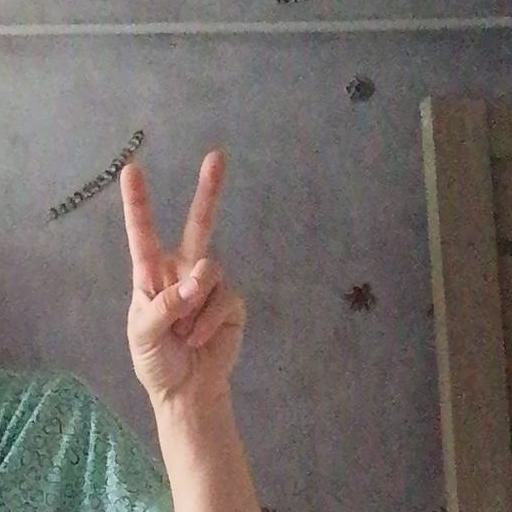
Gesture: peace